McDonnell Douglas MD-80

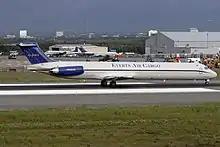
An MD-83SF of the launch customer of the freighter conversion program, Everts Air Cargo

In January 1985, McDonnell Douglas announced it would produce a shorter-fuselage MD-80 variant, designated MD-87 (DC-9-87), which would seat between 109 and 130 passengers depending upon configuration. The designation was intended to indicate its planned date of entry into service, 1987.